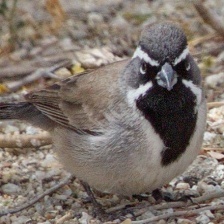
Species: BLACK-THROATED SPARROW
Scientific name: AMPHISPIZA BILINEATA